Ricardo Lagos

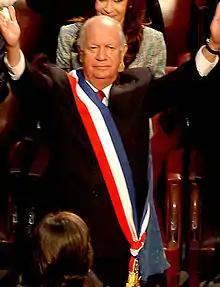
Lagos arrives at the inauguration of his successor, Michelle Bachelet.

During 2004, Lagos faced a series of tensions in his relationship with other South American countries, caused by recurring Bolivian aspirations for access to the sea. This situation was linked to the power crisis taking place in Argentina, an important supplier of natural gas to Chile. In bilateral meetings between Bolivian President Carlos Mesa and Argentine President Néstor Kirchner, the former agreed to the sale of Bolivian gas to Argentina under the condition that "not a single gas molecule be sold to Chile". Additionally, the Venezuelan President, Hugo Chávez, has supported in various instances the Bolivian sea claim, causing a diplomatic impassé between Chile and Venezuela. The tension between both governments had dissipated during July 2004.